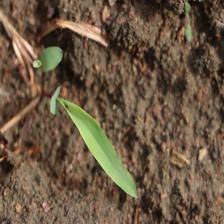
Label: Sorghum